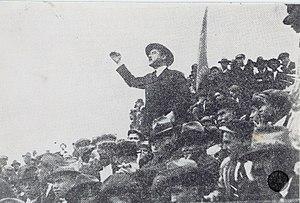
Manuel Joaquim de Sousa est une des figures de proue du mouvement anarchiste portugais et un dirigeant anarcho-syndicaliste important de la Confederação Geral do Trabalho pendant la Première République.